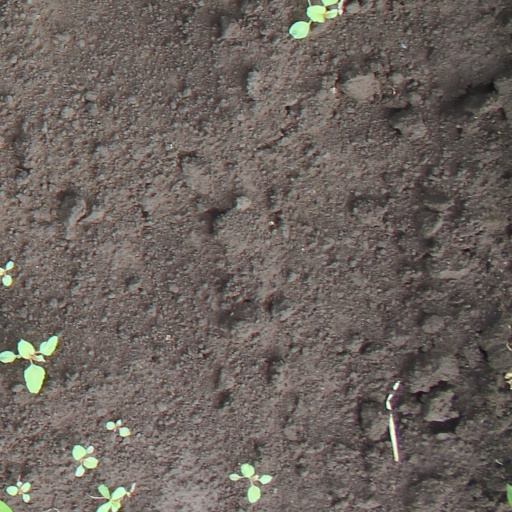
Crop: soybean